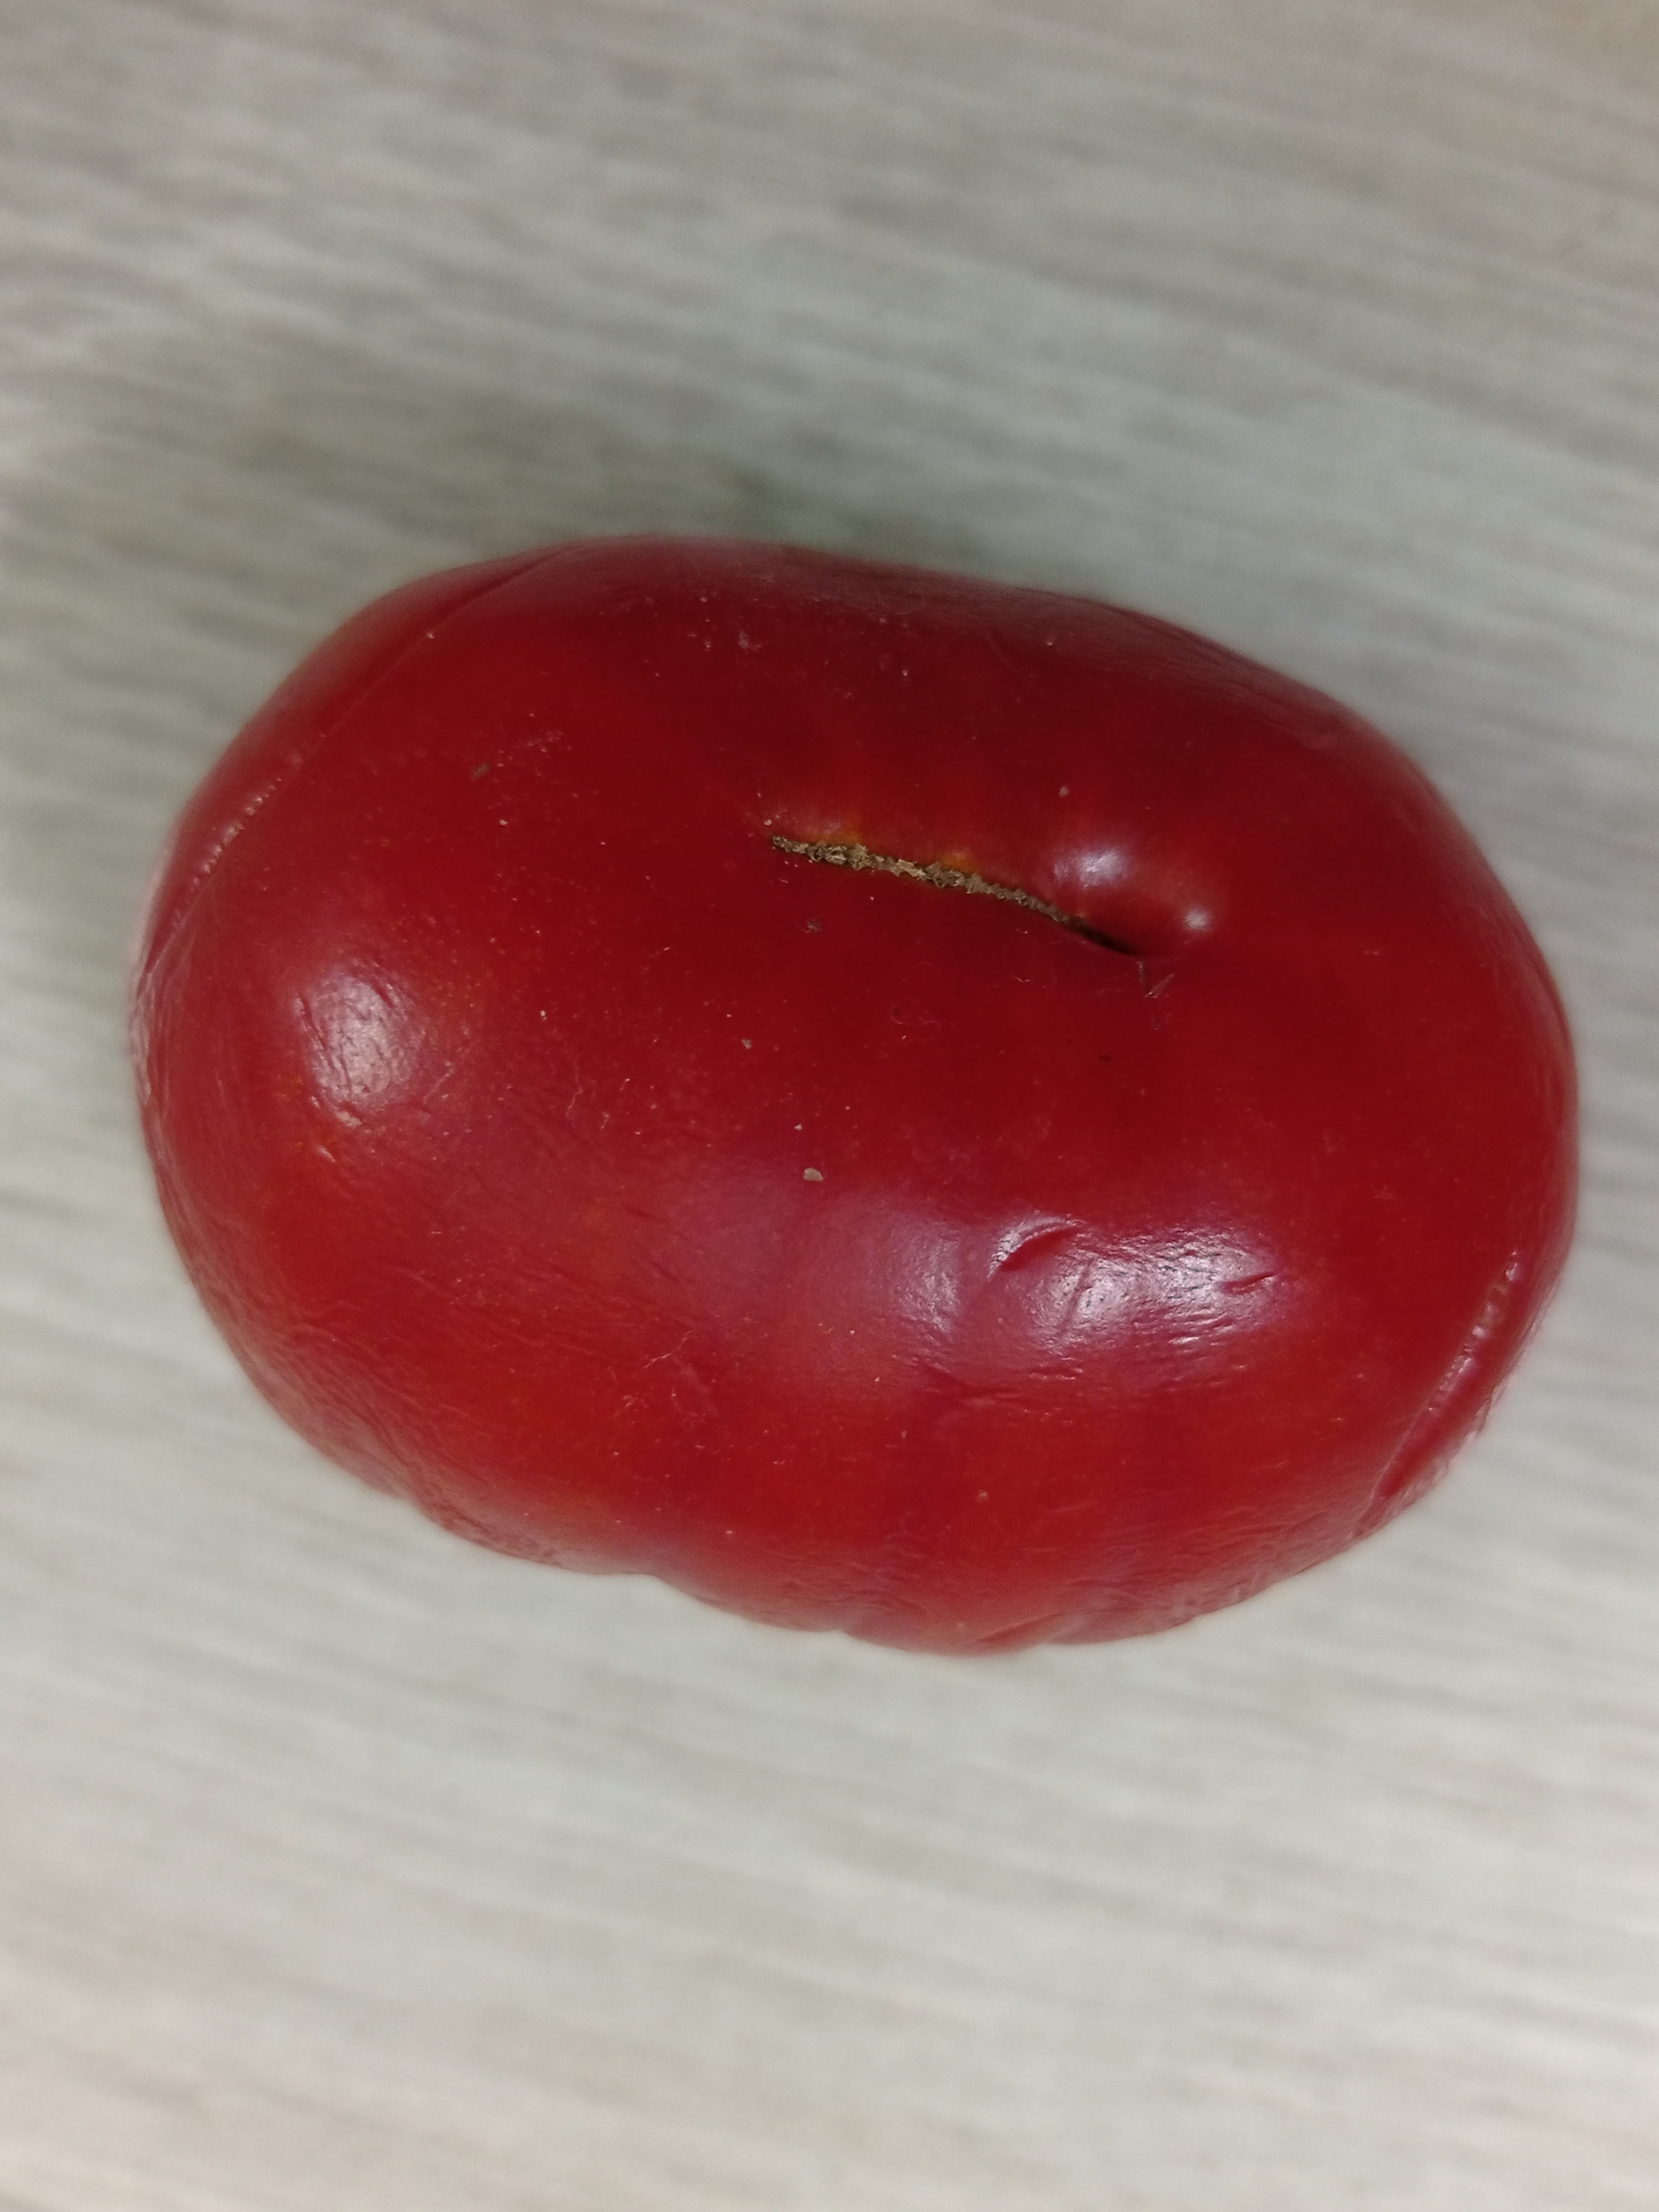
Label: Fresh